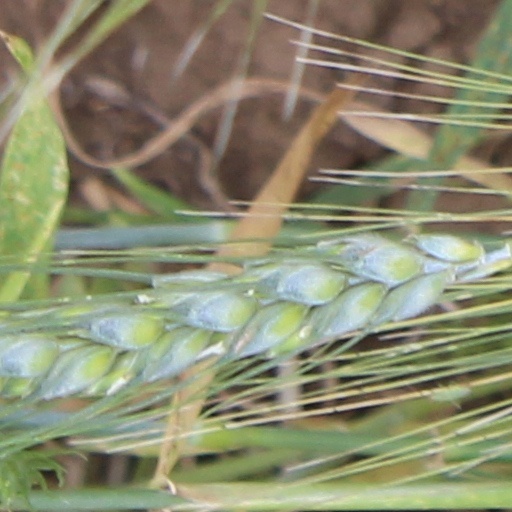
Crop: wheat